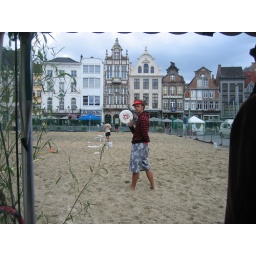
Second edition of the freespect beach tournament in Mechelen&amp;quot;Smack The Beach Up&amp;quot;this time it was a hat tournament.